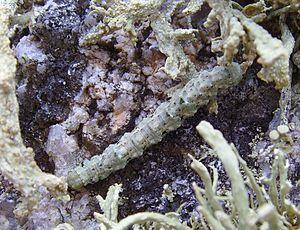
Cleorodes lichenaria (Geometridae), chenille, rochers couverts de Ramalina, Karreg ar Skeul, Goulien, Finistère, Bretagne, France